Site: brandenburg
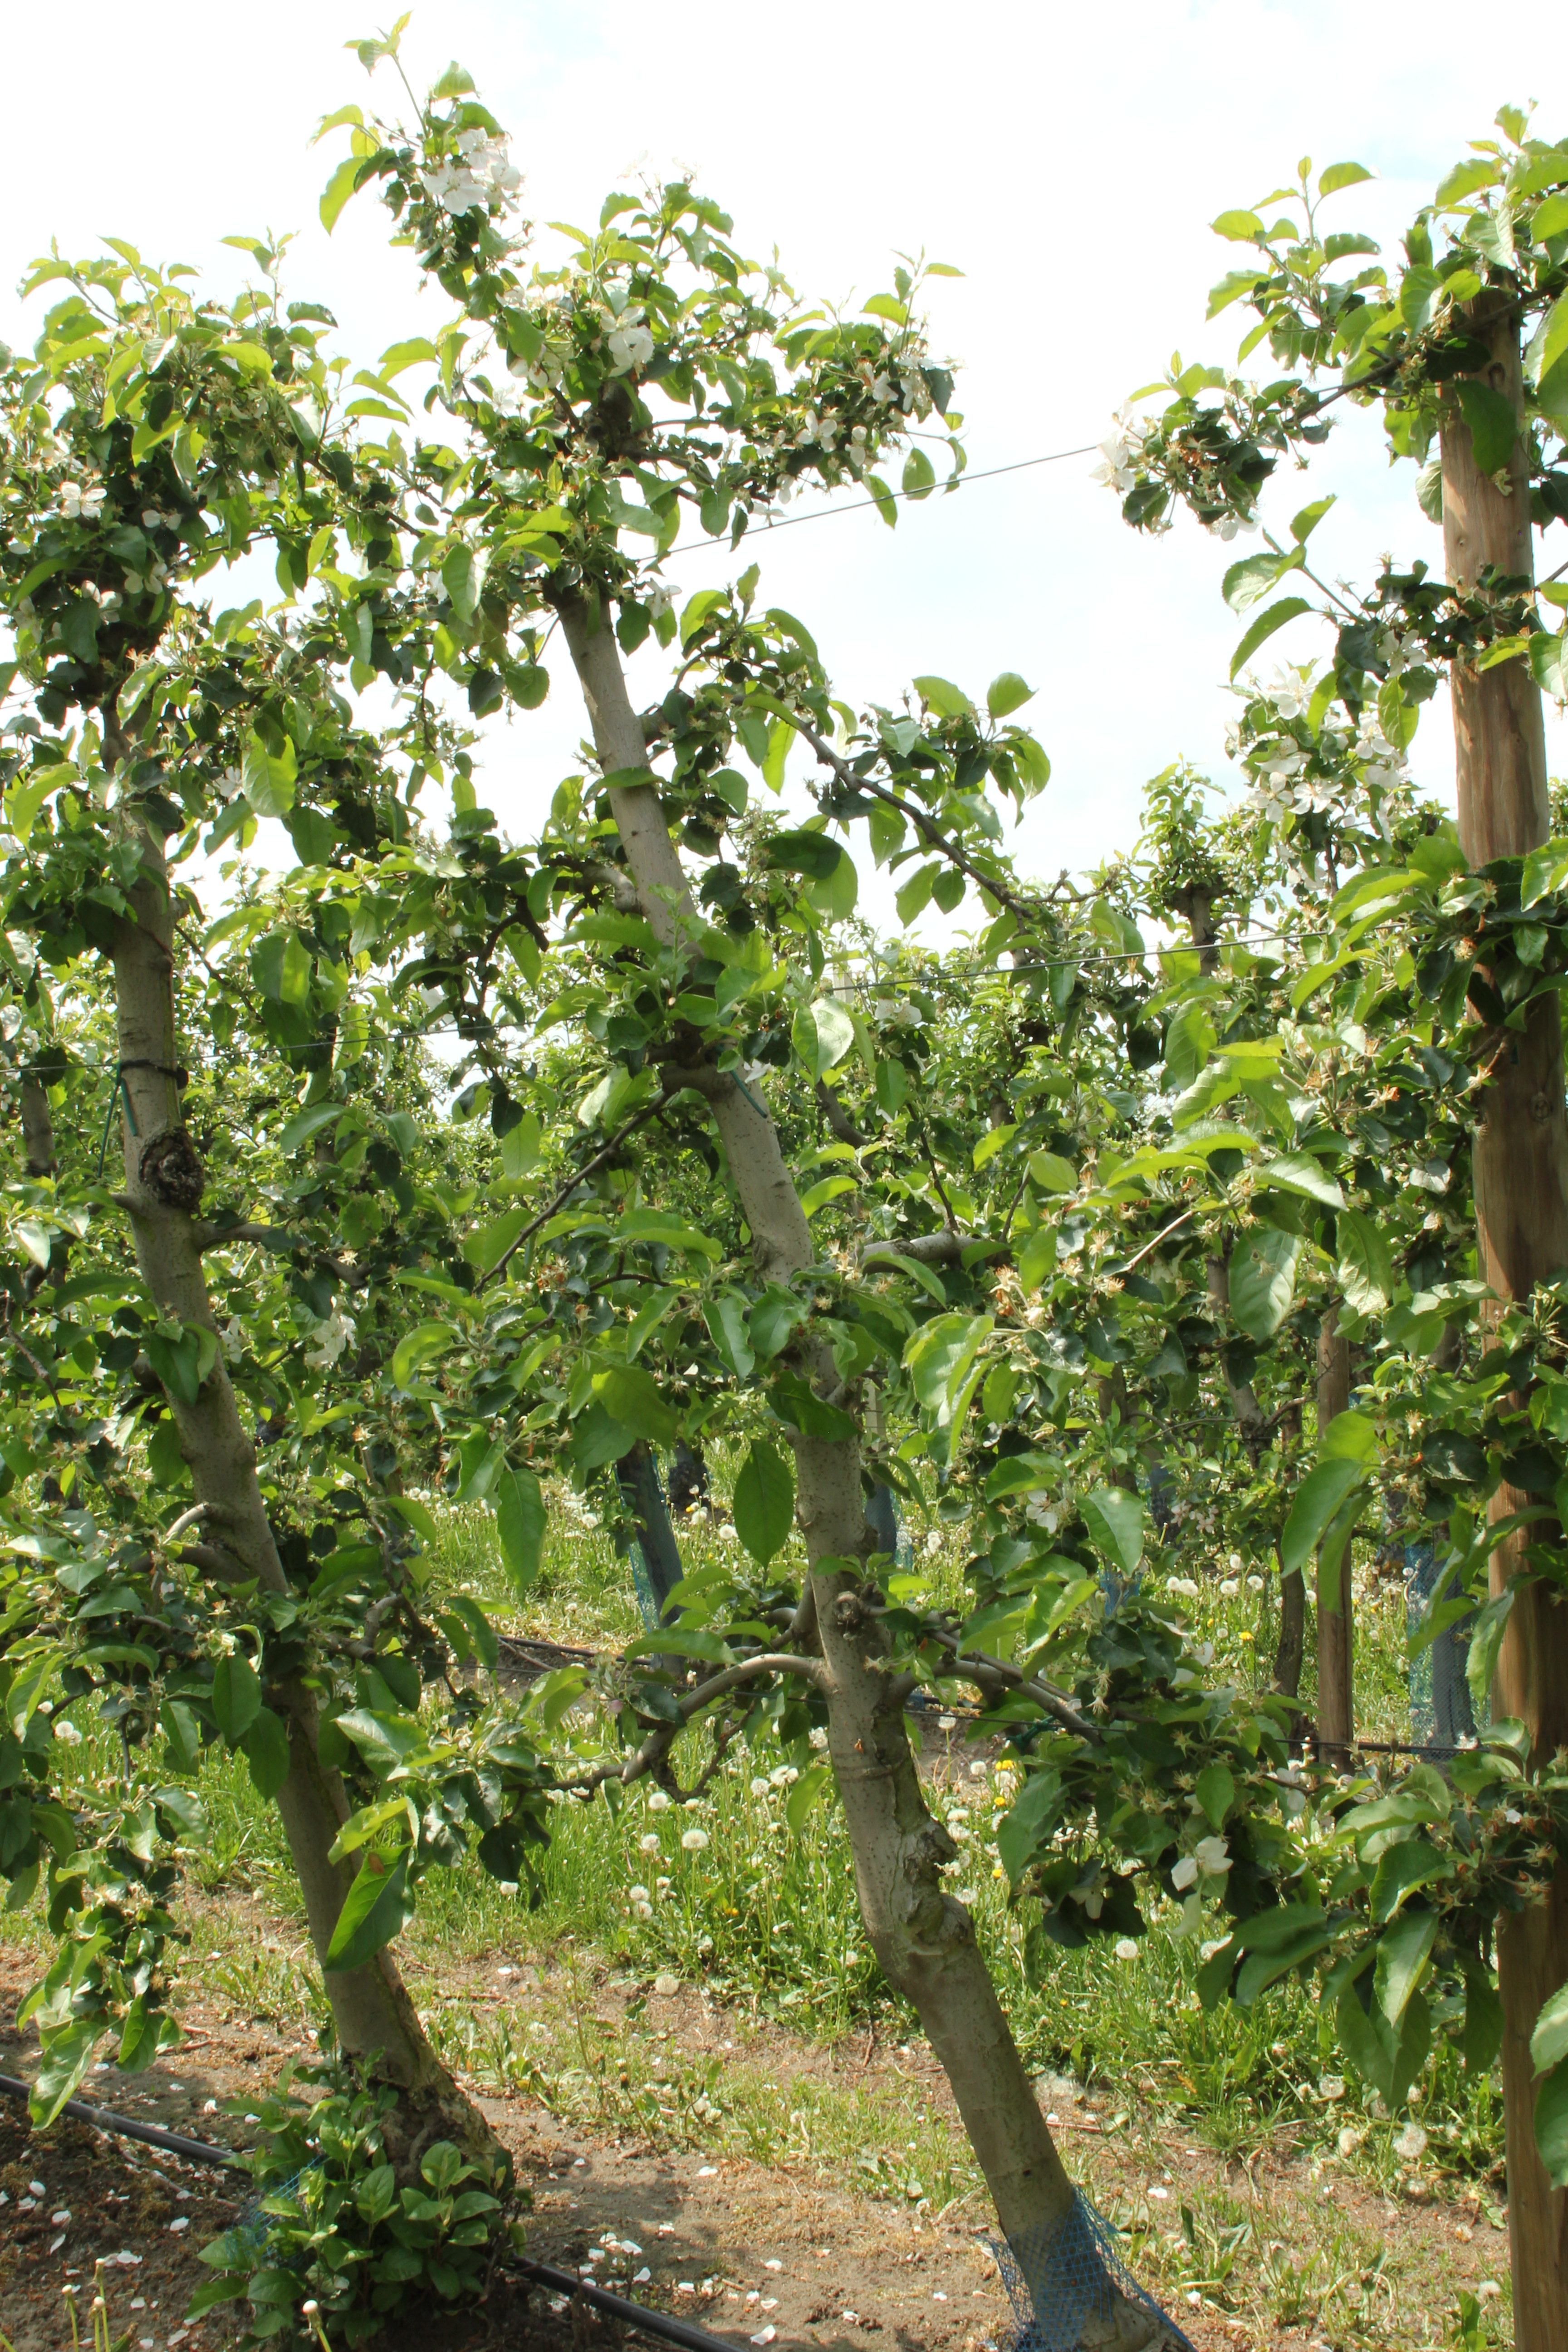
Growth stage (BBCH 67): Flowering